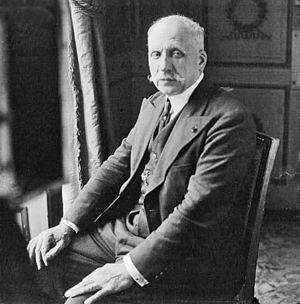
Nouveau ministère (Flandin)
Louis Maurin est un général et ministre français né le 5 janvier 1869 à Cherbourg et décédé le 6 juin 1956 à Paris.